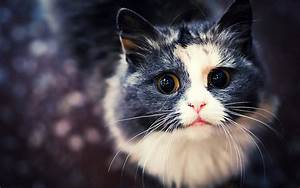
Label: gatto